Mausoleum in Wałbrzych

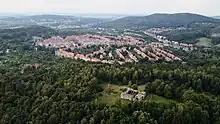
Mausoleum visible in the lower part of the photo

The building is located east of the center of Wałbrzych (Waldenburg), on the northern slope of Mount Niedźwiadki, commonly called the 5th Festival Hill, by the blue tourist trail and the red walking trail, at an elevation of approximately 510 to 530 m.